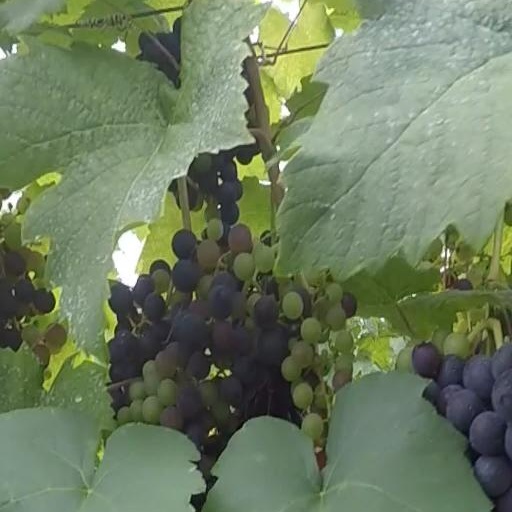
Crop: grape